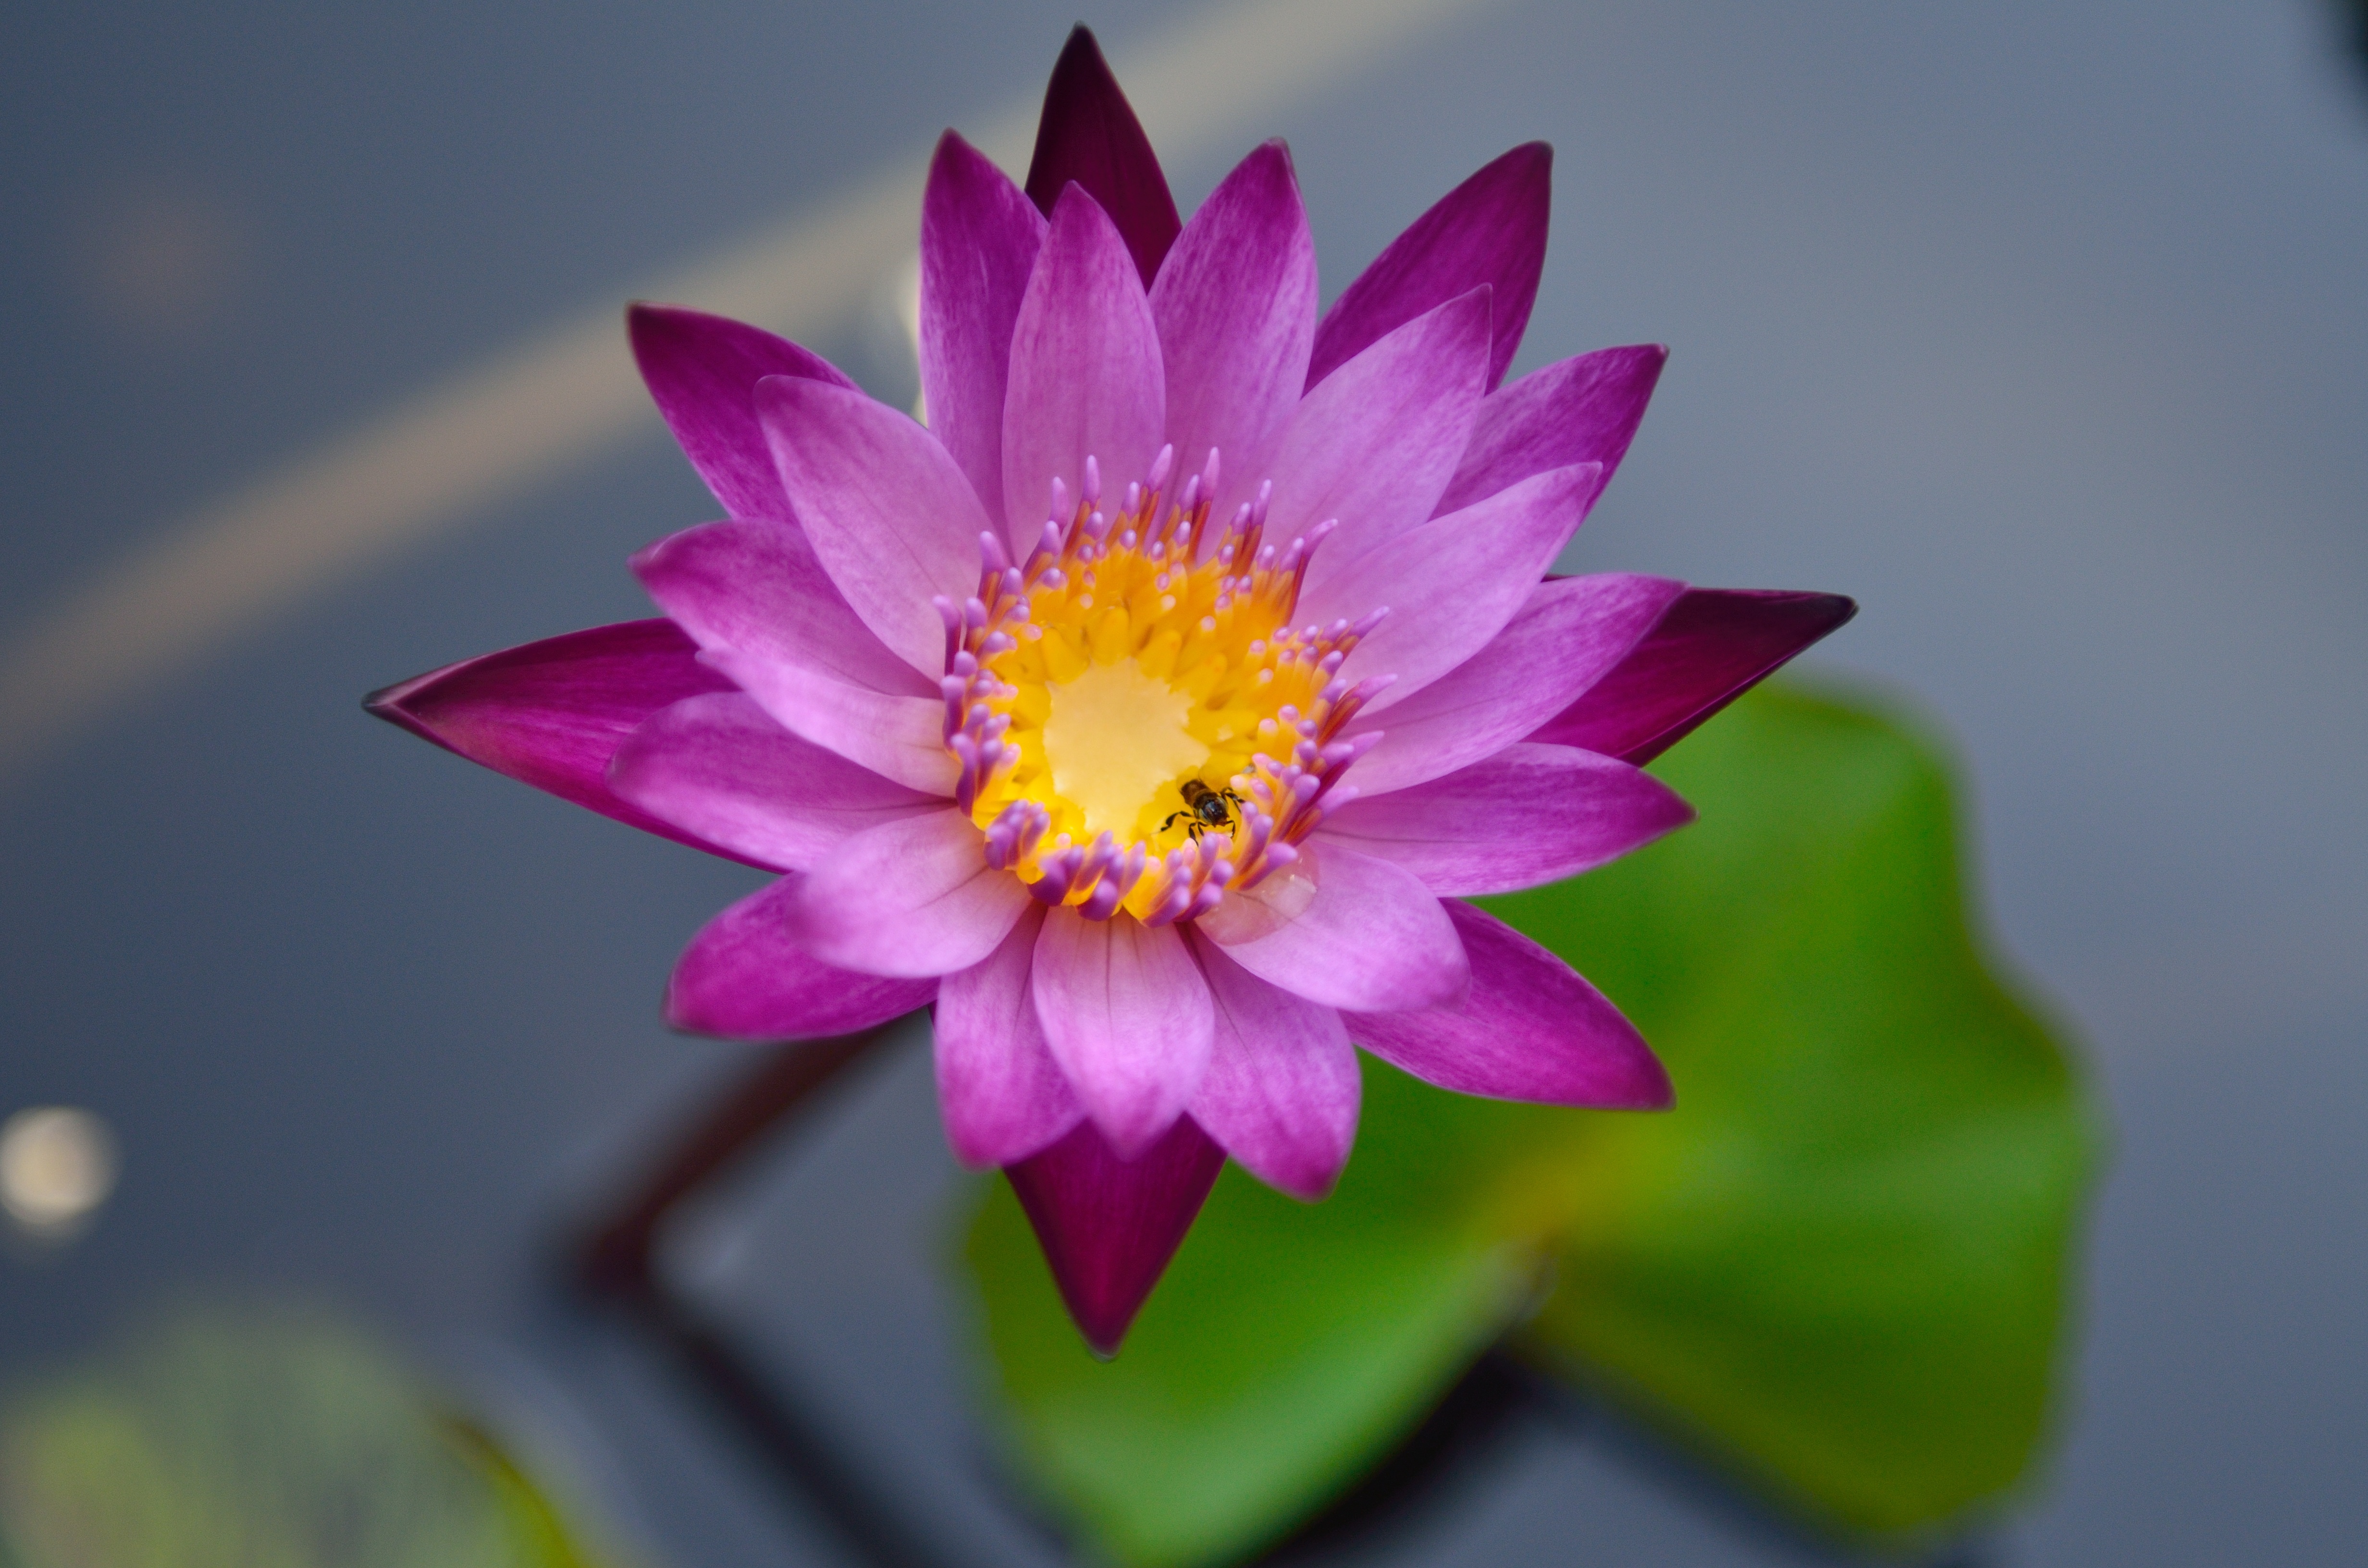
blossom, plant, photography, flower, petal, pond, botany, yellow, pink, sacred lotus, aquatic plant, flora, close up, lotus, macro photography, flowering plant, plant stem, land plant, lotus family